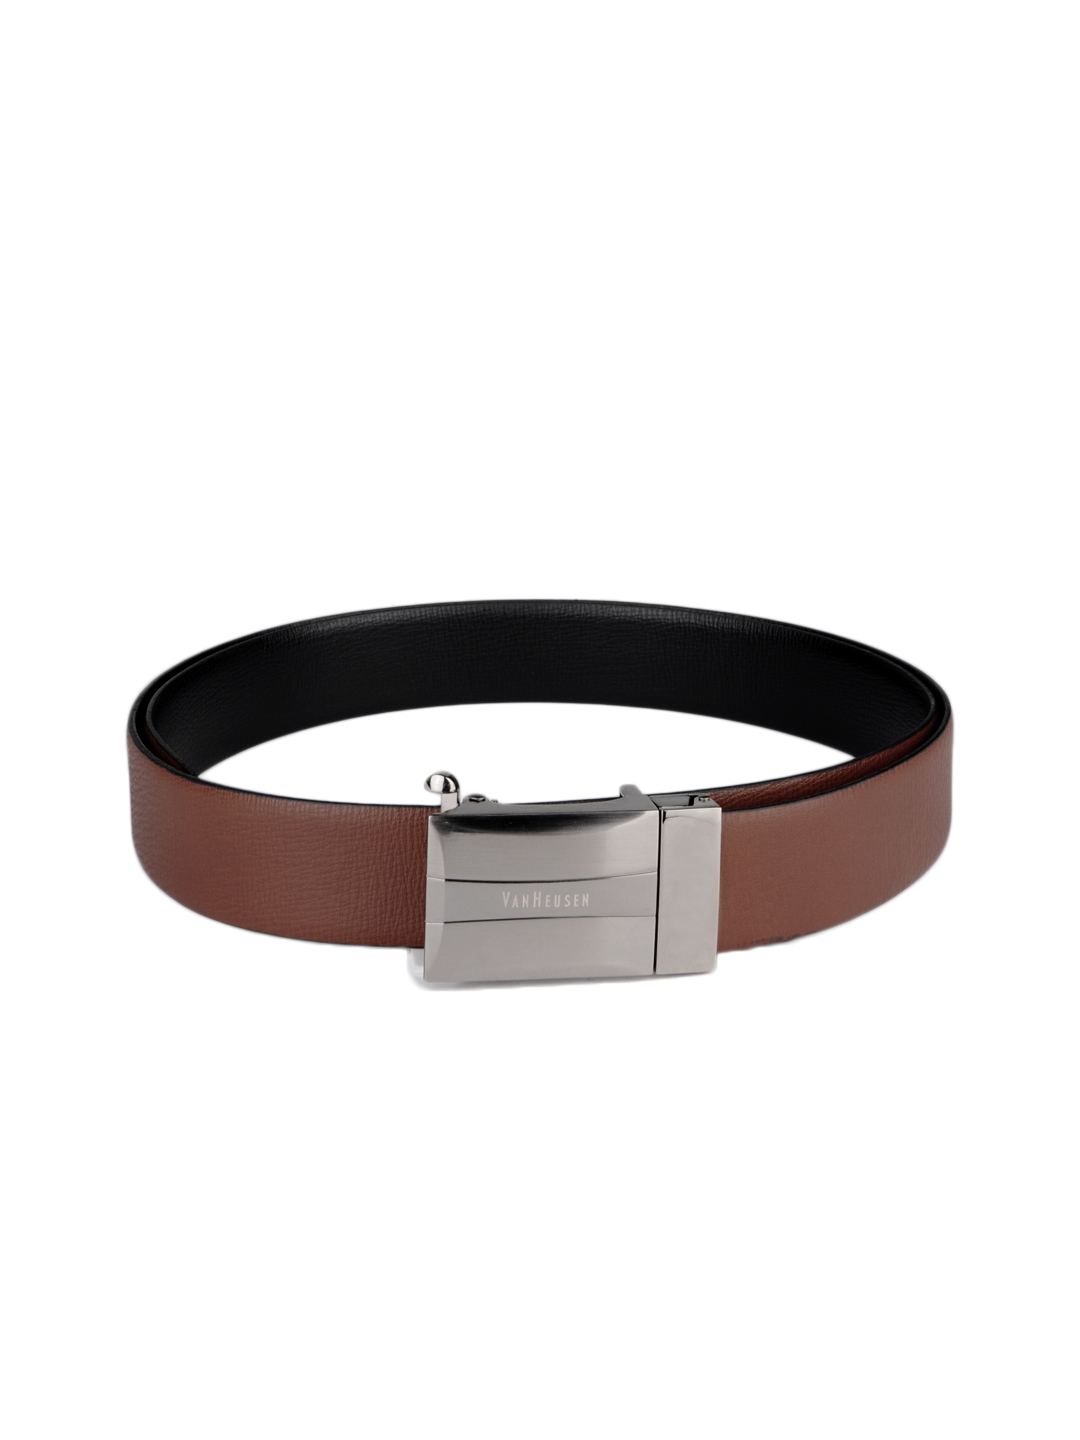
Van Heusen Men Black & Brown Reversible Belt
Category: Accessories / Belts / Belts
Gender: Men
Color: Black
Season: Summer 2012
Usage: Formal